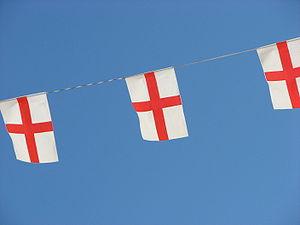
L'équipe d'Angleterre de football est la sélection de joueurs anglais représentant leur nation lors des compétitions internationales de football masculin, sous l'égide de la Football Association. Alors que la plupart des équipes nationales à travers le monde représentent un État indépendant, les quatre « Nations constitutives » qui forment le Royaume-Uni sont chacune représentés par une équipe nationale distincte lors des tournois internationaux. Ses joueurs sont sélectionnés selon les conditions d'admissibilité en sélection d'un joueur britannique.